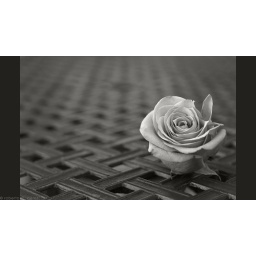
Direct morning sunlight was blocked by the wall of my house, so the only light was light was coming from the bight blue sky.